Åland University of Applied Sciences

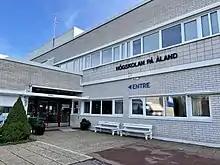
The North building of Åland UAS

The Open University, a department within Åland UAS, offers university-level courses in cooperation with other universities. In 2020, it recorded 2,198 course participants.